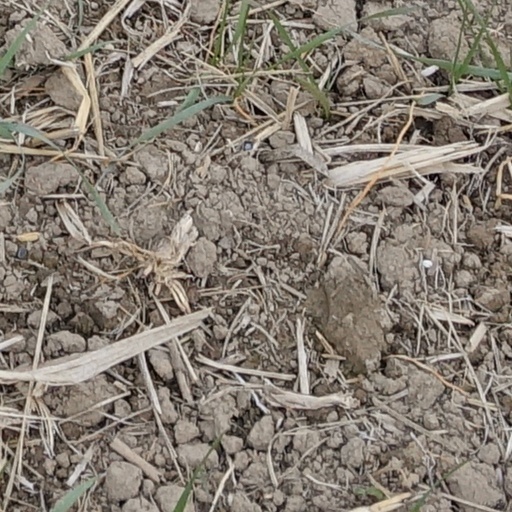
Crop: wheat